Luca Azzano Cantarutti

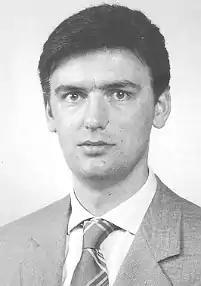
Luca Azzano Cantarutti in 1994

Luca Azzano Cantarutti (born 18 December 1963 in Pordenone) is a Venetian independentist, Venetist politician and lawyer.